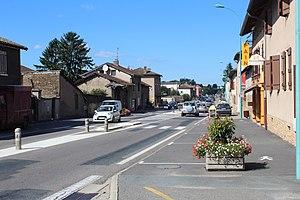
La route départementale D906 à Varennes-lès-Mâcon.
Varennes-lès-Mâcon est une commune française située dans le département de Saône-et-Loire en région Bourgogne-Franche-Comté.